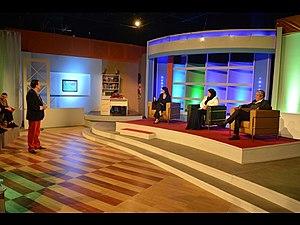
Amou Yazid dans sa nouvelle émission
Yazid Belabbas, plus connu sous son nom d'animateur de télévision Amou Yazid, ou encore sous son ancien nom de chanteur de variétés modernes algériennes Cheb Yazid, est né le 18 novembre 1970 à Oran en Algérie. Dès son jeune âge, il manifeste un intérêt certain pour la chanson qu'il concrétise plus tard par plusieurs albums qui lanceront sa carrière musicale. Ayant toujours montré une attention particulière au monde de l'enfant, il produit plusieurs albums dans cette optique avant d'arrêter la chanson pour adultes et se consacrer complètement à l'enfance et l'animation en lançant, le 14 avril 2015, sa première émission de télévision Maa Amou Yazid, dédiée au divertissement des petits sur la chaîne de télévision algérienne Echourouk TV. Sa seconde émission, Wladna Taht Jnahna, est destinée à venir en aide aux parents dans l'éducation et l'apprentissage de leurs enfants.